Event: Nepal Earthquake
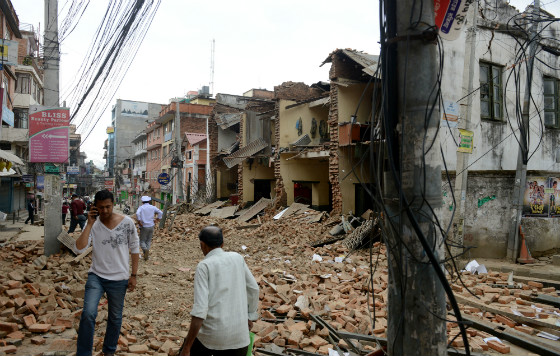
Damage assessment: damage